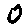
Label: 0